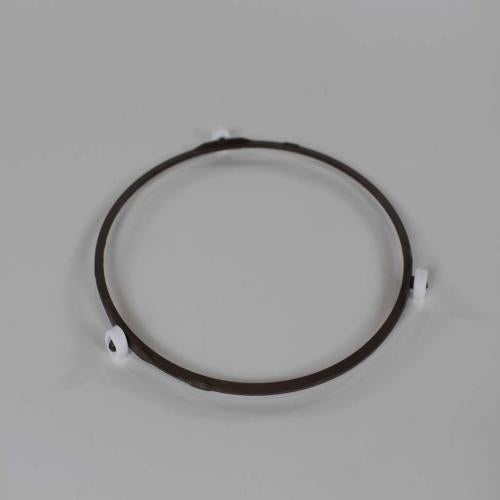
Samsung DE94-03688A ASSEMBLY GUIDE ROLLER
Fits Models / Other Detail: ME18H704SFG/AA ME18H704SFB/AC ME18H704SFB/AA Only some models are shown, if you are unsure of suitability, please contact us for assistance.
Brand: Samsung
Category: Home & Garden > Kitchen & Dining > Kitchen Appliance Accessories > Food Dehydrator Accessories